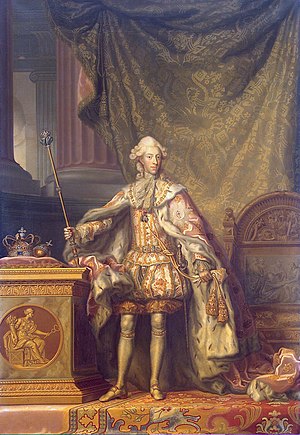
Christian 7.
Maleri af Peder Als (1725 – 1775) omkring Christian 7.s kroningsdag.
"Christian 7. var konge af tvillingrigerne Danmark og Norge, samt hertug af Slesvig og Holsten fra 1766 til 1808. Han tilhørte den oldenborgske slægt og havde som valgsprog: ""I kærlighed til fædrelandet skal jeg søge min hæder"".